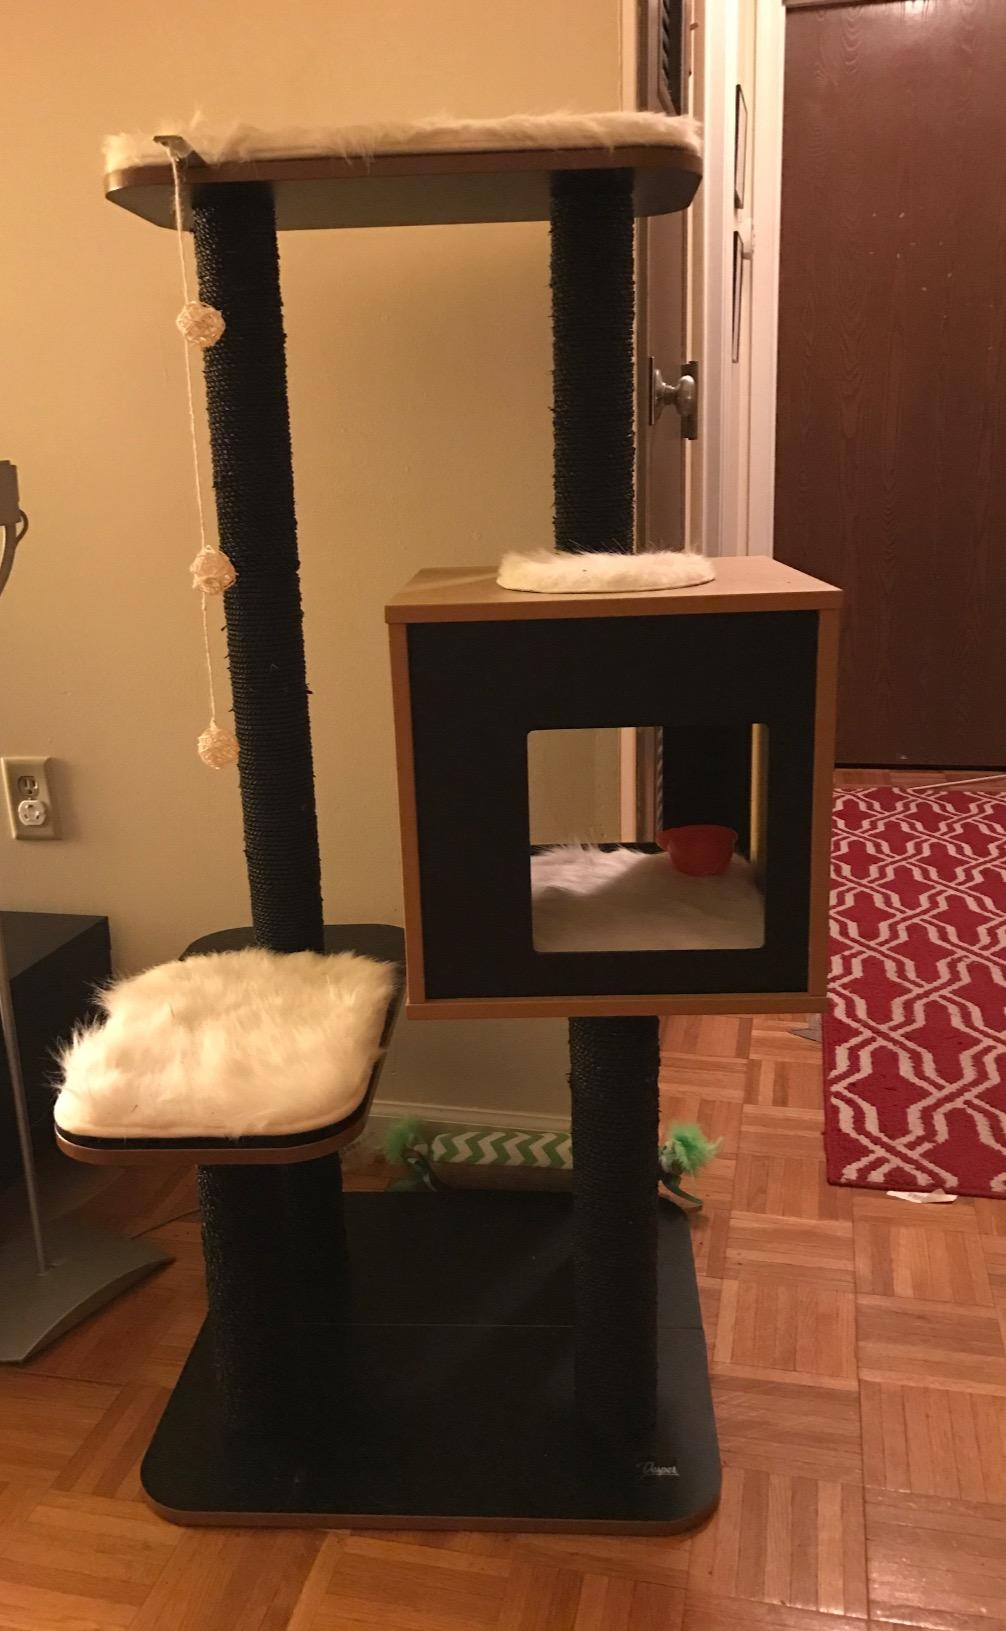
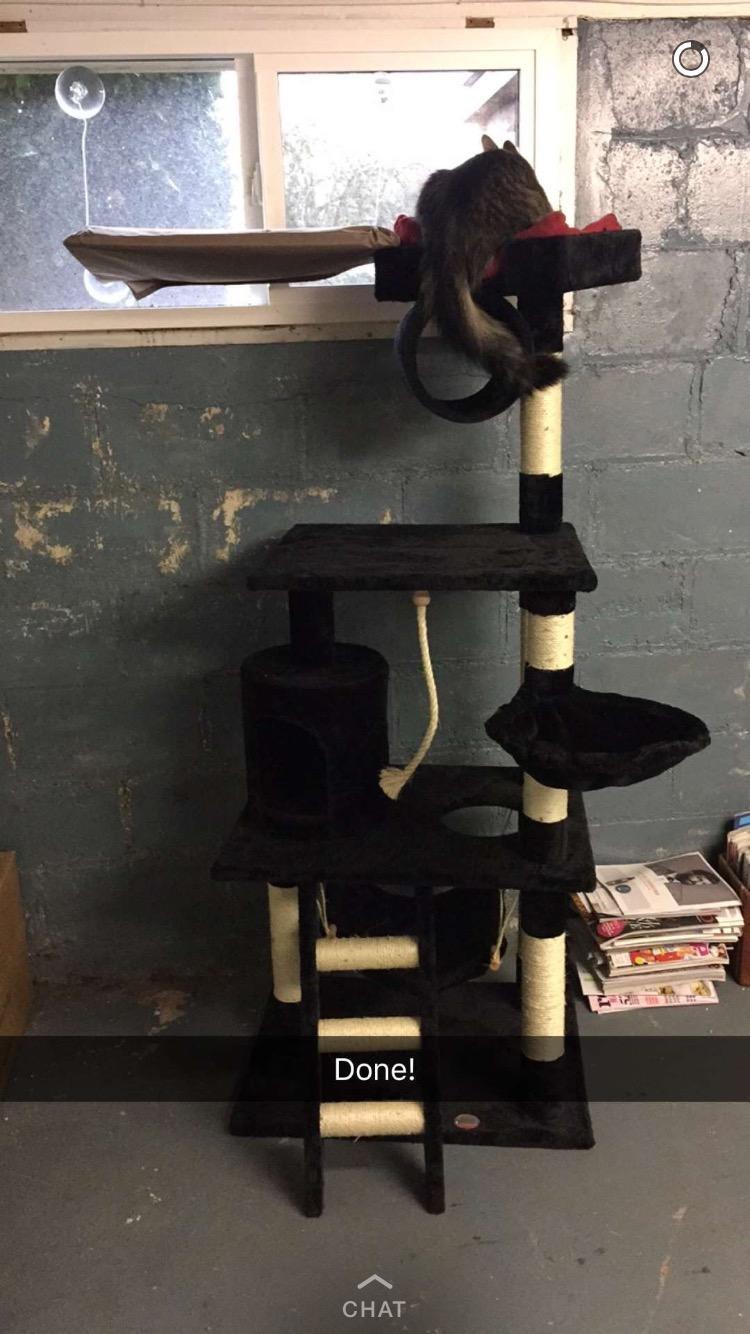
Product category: items_cat tree
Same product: no